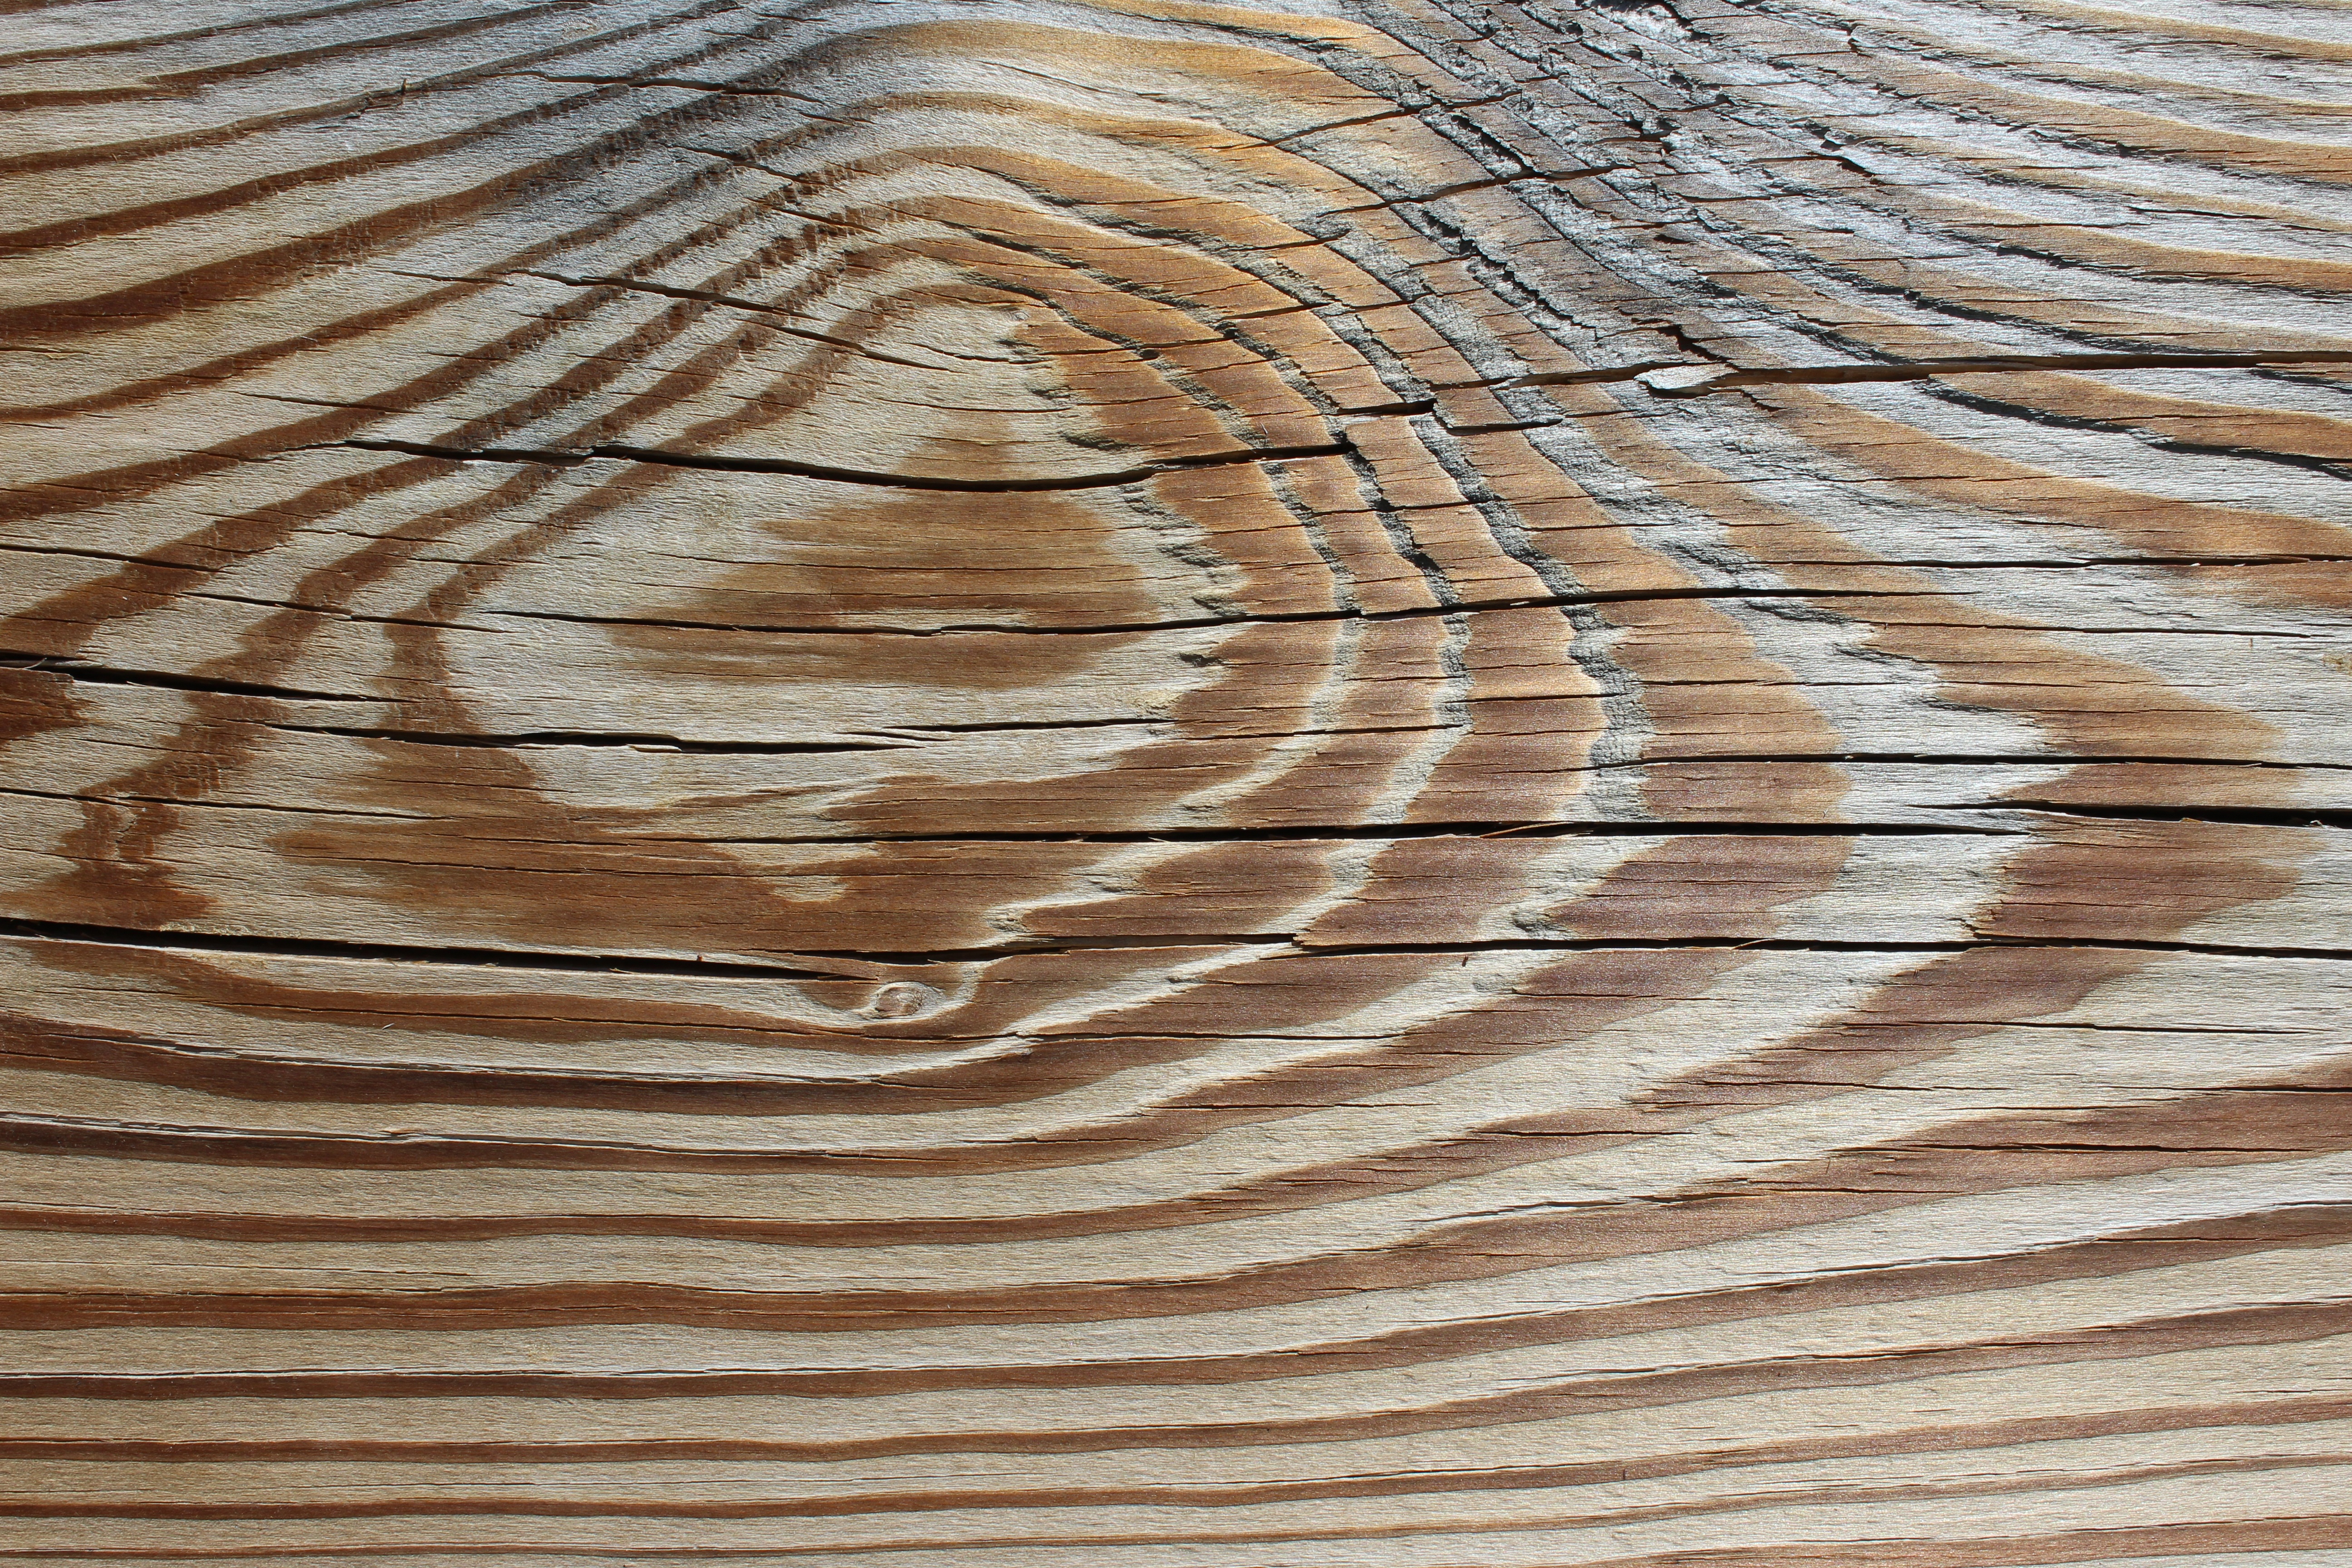
tree, wood, texture, plank, floor, trunk, old, pattern, line, soil, rough, lumber, surface, wood plank, hardwood, wooden, flooring, plywood, wood flooring, outdoor structure, laminate flooring